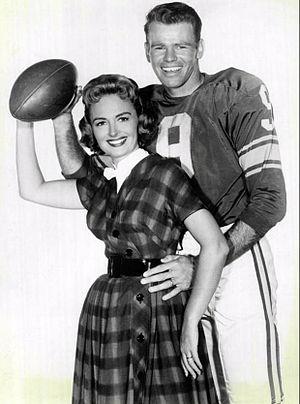
William James "Bill" Wade, né le 4 octobre 1930 à Nashville dans le Tennessee et y décédé le 9 mars 2016 est un quarterback de football américain qui a joué professionnellement dans la National Football League. Il est considéré comme l'un des plus grands athlètes de l'histoire de Nashville et de l'université Vanderbilt. Wade est membre du Tennessee Sports Hall of Fame. Il est surtout connu pour avoir été le quarterback titulaire de l'équipe des Bears de Chicago en 1963 pour le championnat de la NFL.